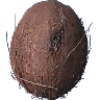
Label: cocos